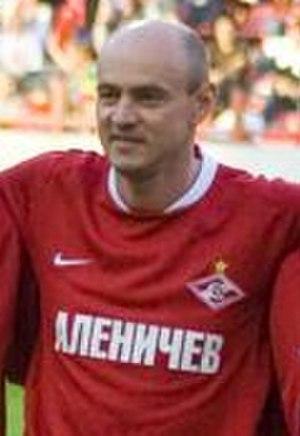
L'équipe de Russie de football est la sélection de joueurs russes représentant le pays lors des compétitions internationales de football masculin, sous l'égide de la Fédération de Russie de football.